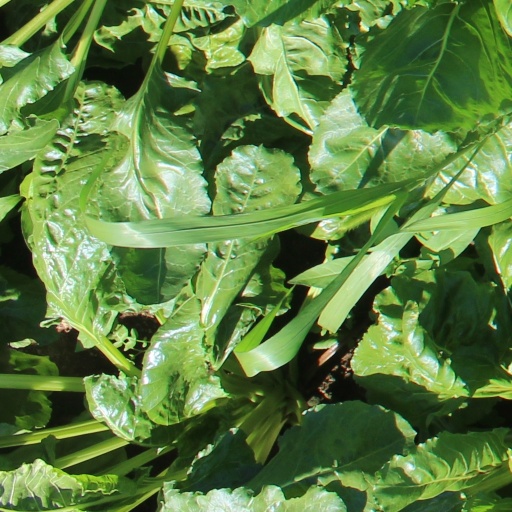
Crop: sugar beet